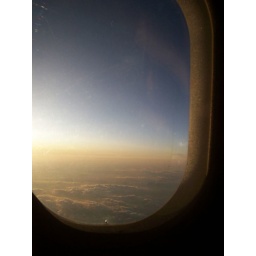
I love the dreaming when I think of. The safety in the clouds out my window